Wendell Smith (sportswriter)

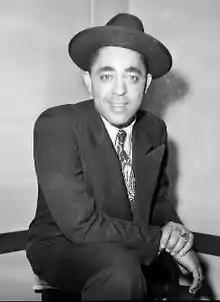
Smith in the late 1940s

John Wendell Smith (March 23, 1914 – November 26, 1972) was an American sportswriter and civil rights activist who was influential in the choice of Jackie Robinson's career as the first African American Major League Baseball player. Similarly, Smith was one of the first African American sport-writers to be a member of the Baseball Writers' Association of America, and was posthumously awarded the J. G. Taylor Spink Award by the Baseball Hall of Fame in 1993.